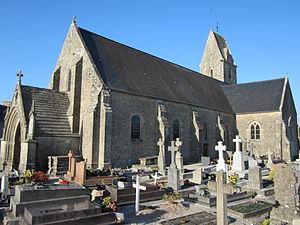
fr:Église Saint-Georges d'Yvetot-Bocage This building is indexed in the Base Mérimée, a database of architectural heritage maintained by the French Ministry of Culture,
Yvetot-Bocage est une commune française située dans le département de la Manche, peuplée de 1 145 habitants.
L'église Saint-Georges, dédiée à Georges de Lydda, est une église catholique située à Yvetot-Bocage, dans le département français de la Manche et la région Normandie.